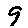
Label: 9